Dinh Tien-Cuong

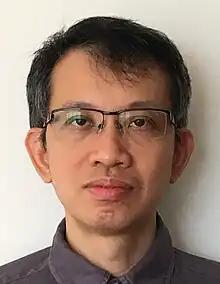
Dinh Tien-Cuong

Dinh Tien-Cuong (Vietnamese: Đinh Tiến Cường, born May 1973 in Hai Duong, Vietnam) is a Vietnamese mathematician educated by the French school of mathematics, and Provost’s chair professor at National University of Singapore (NUS). He held professorship at Pierre and Marie Curie University (2005–2014), part-time professorship at Ecole Polytechnique de Paris (2005–2014) and at Ecole Normale Supérieure de Paris (2012–2014). He is known for his work on Several Complex Variables and Complex Dynamical Systems in Higher Dimension.